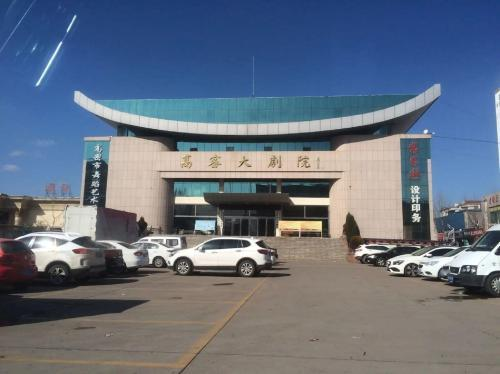
地标名称：高密大剧院
所在城市：潍坊市·高密市